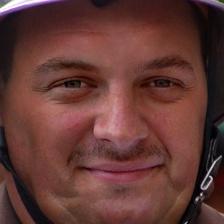
Label: faces